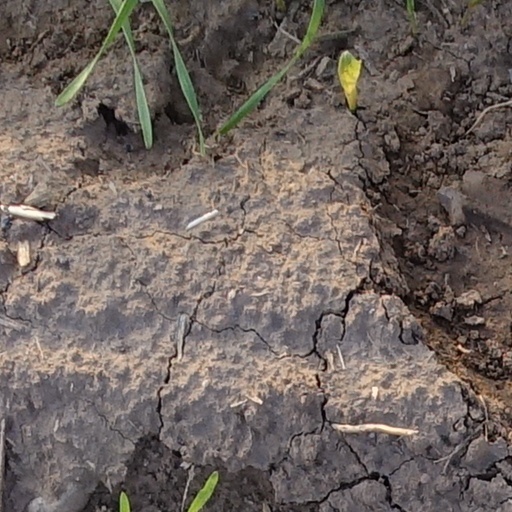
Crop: wheat